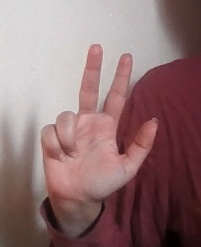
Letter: al